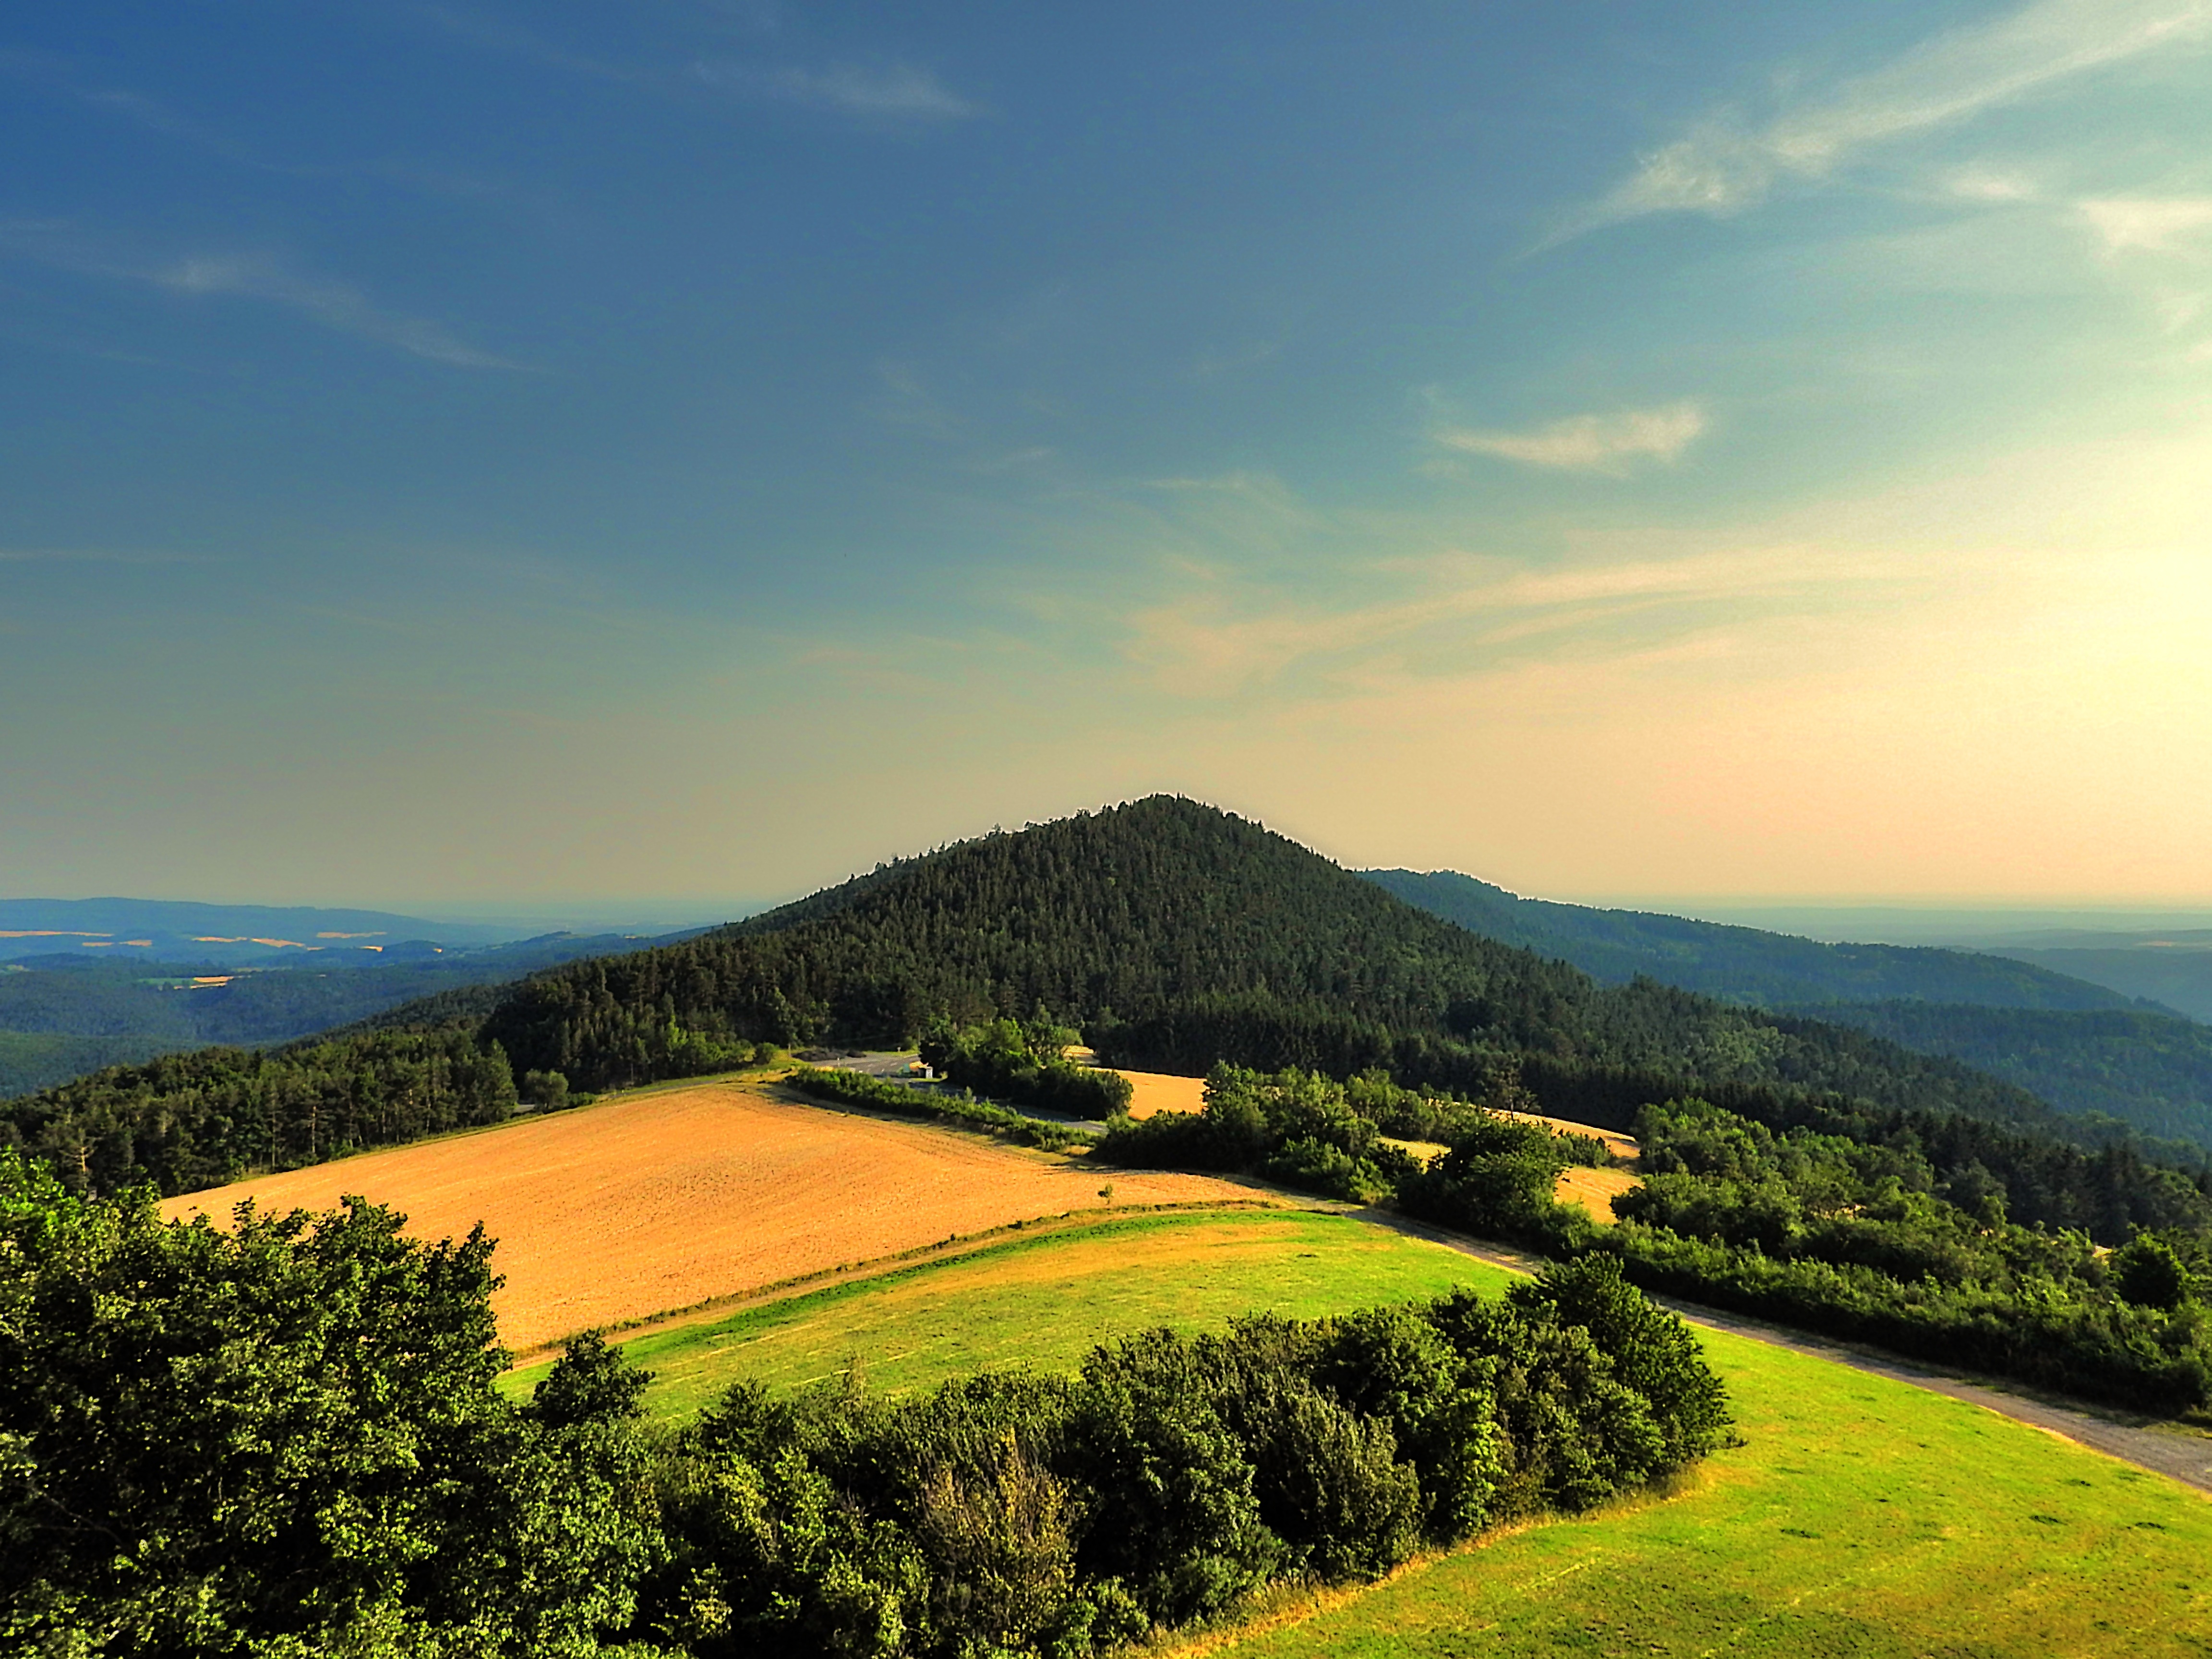
landscape, tree, nature, grass, horizon, mountain, cloud, sky, sunrise, field, meadow, prairie, sunlight, morning, hill, view, dawn, mountain range, dusk, agriculture, plain, grassland, outlook, plateau, rural area, distant view, geographical feature, mountainous landforms